Rax Roast Beef

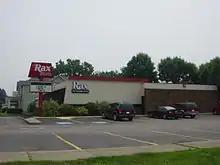
An older Rax, as shown in 2007, still in operation in Lancaster, Ohio: This location was later featured on an episode of "Pittsburgh Dad".

At its peak in the 1980s, the Rax chain had grown to 504 locations in 38 states along with an unknown number of restaurants in Guatemala.